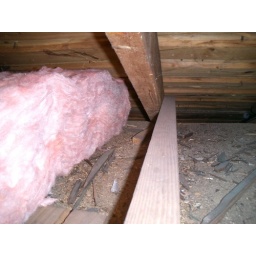
This is the insulation I added above the bedroom in a small cape house